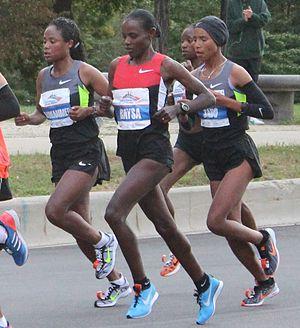
Le Marathon de Chicago de 2012 est la 35ᵉ édition du Marathon de Chicago, aux États-Unis, qui a lieu le dimanche 7 octobre 2012. C'est le quatrième des World Marathon Majors à avoir lieu en 2012 après le Marathon de Boston, le Marathon de Londres et le Marathon de Berlin. L'Éthiopien Tsegaye Kebede remporte la course masculine avec un temps de 2 h 4 min 38 s et signe un nouveau record de l'épreuve. Sa compatriote Atsede Baysa s'impose chez les femmes en 2 h 22 min 3 s.
Fatuma Sado Dergo, née le 11 octobre 1991, est une athlète éthiopienne.